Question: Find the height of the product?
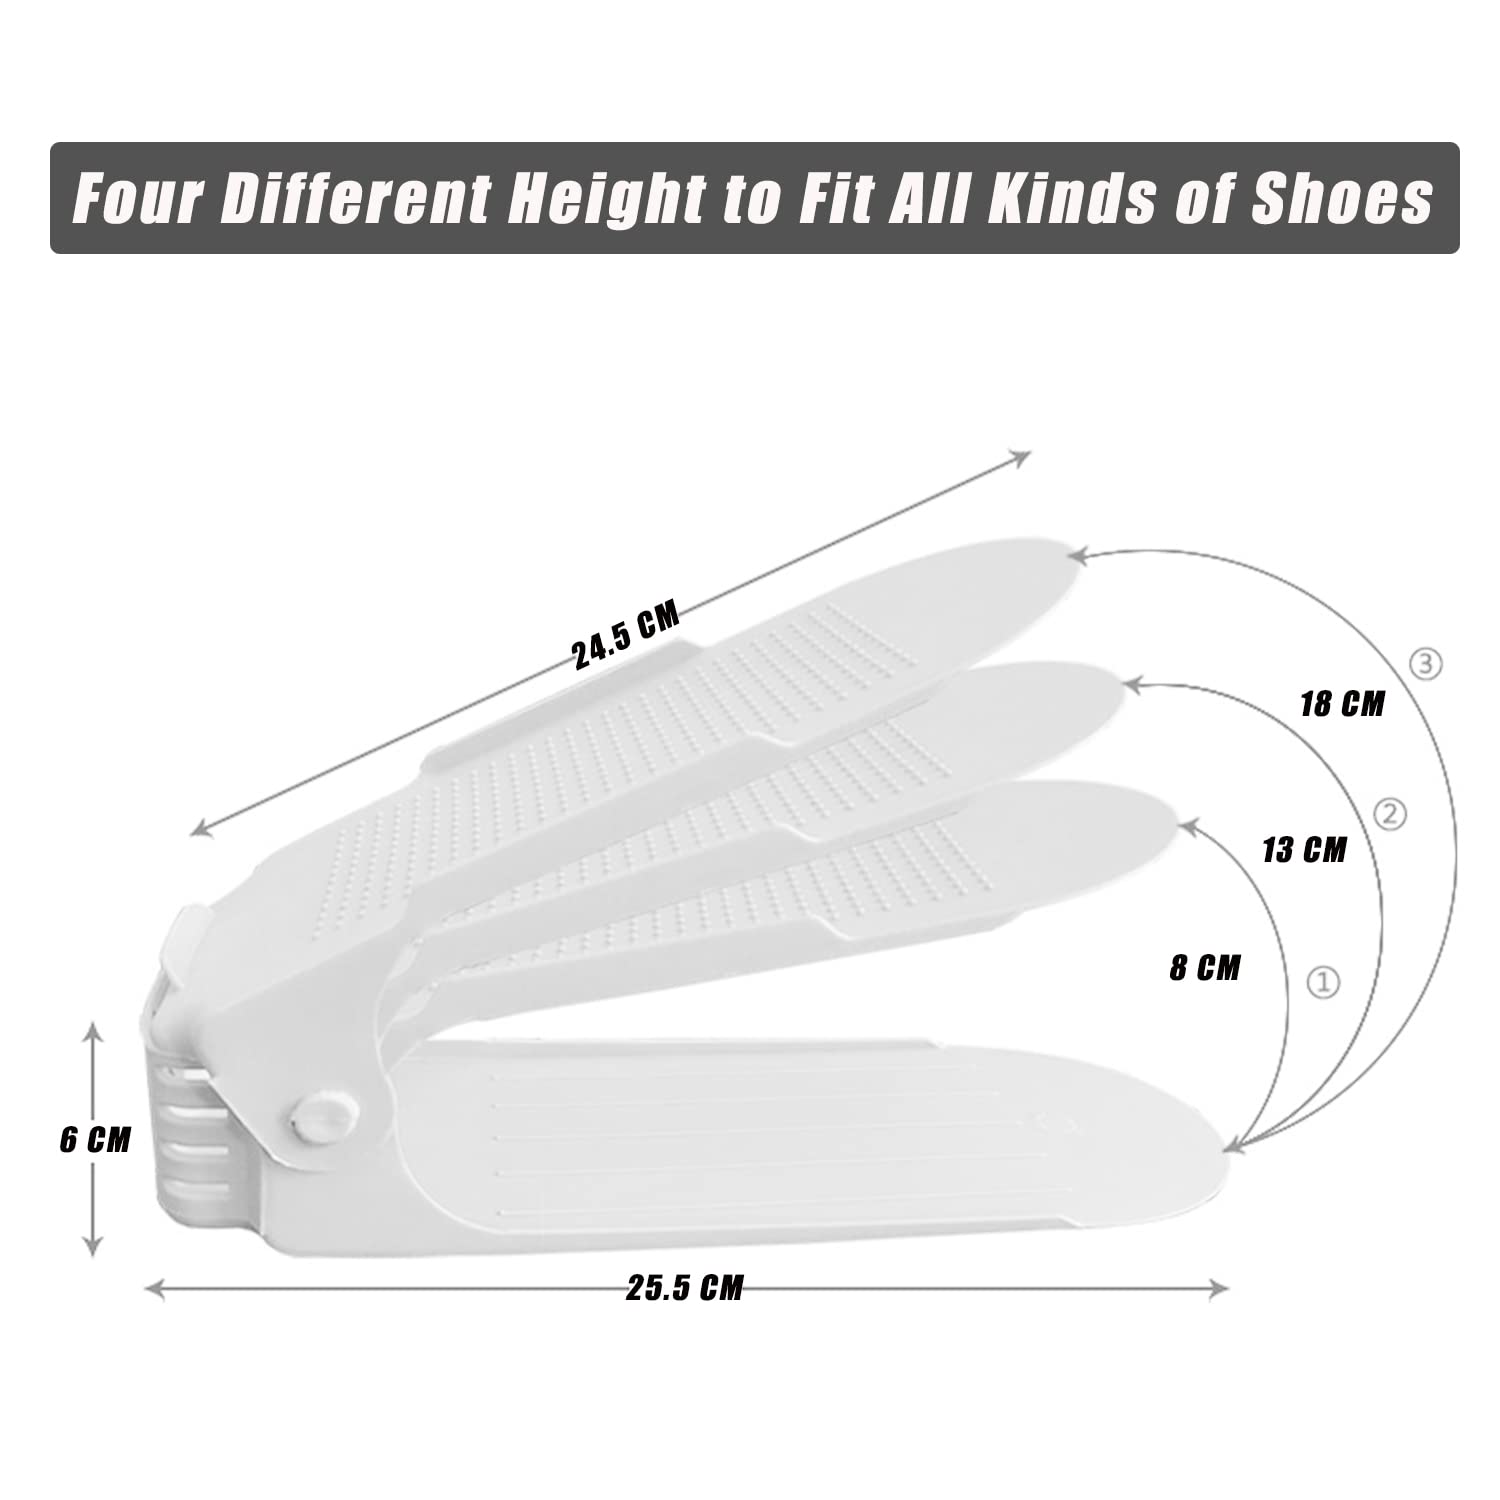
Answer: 6.0 centimetre